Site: brandenburg
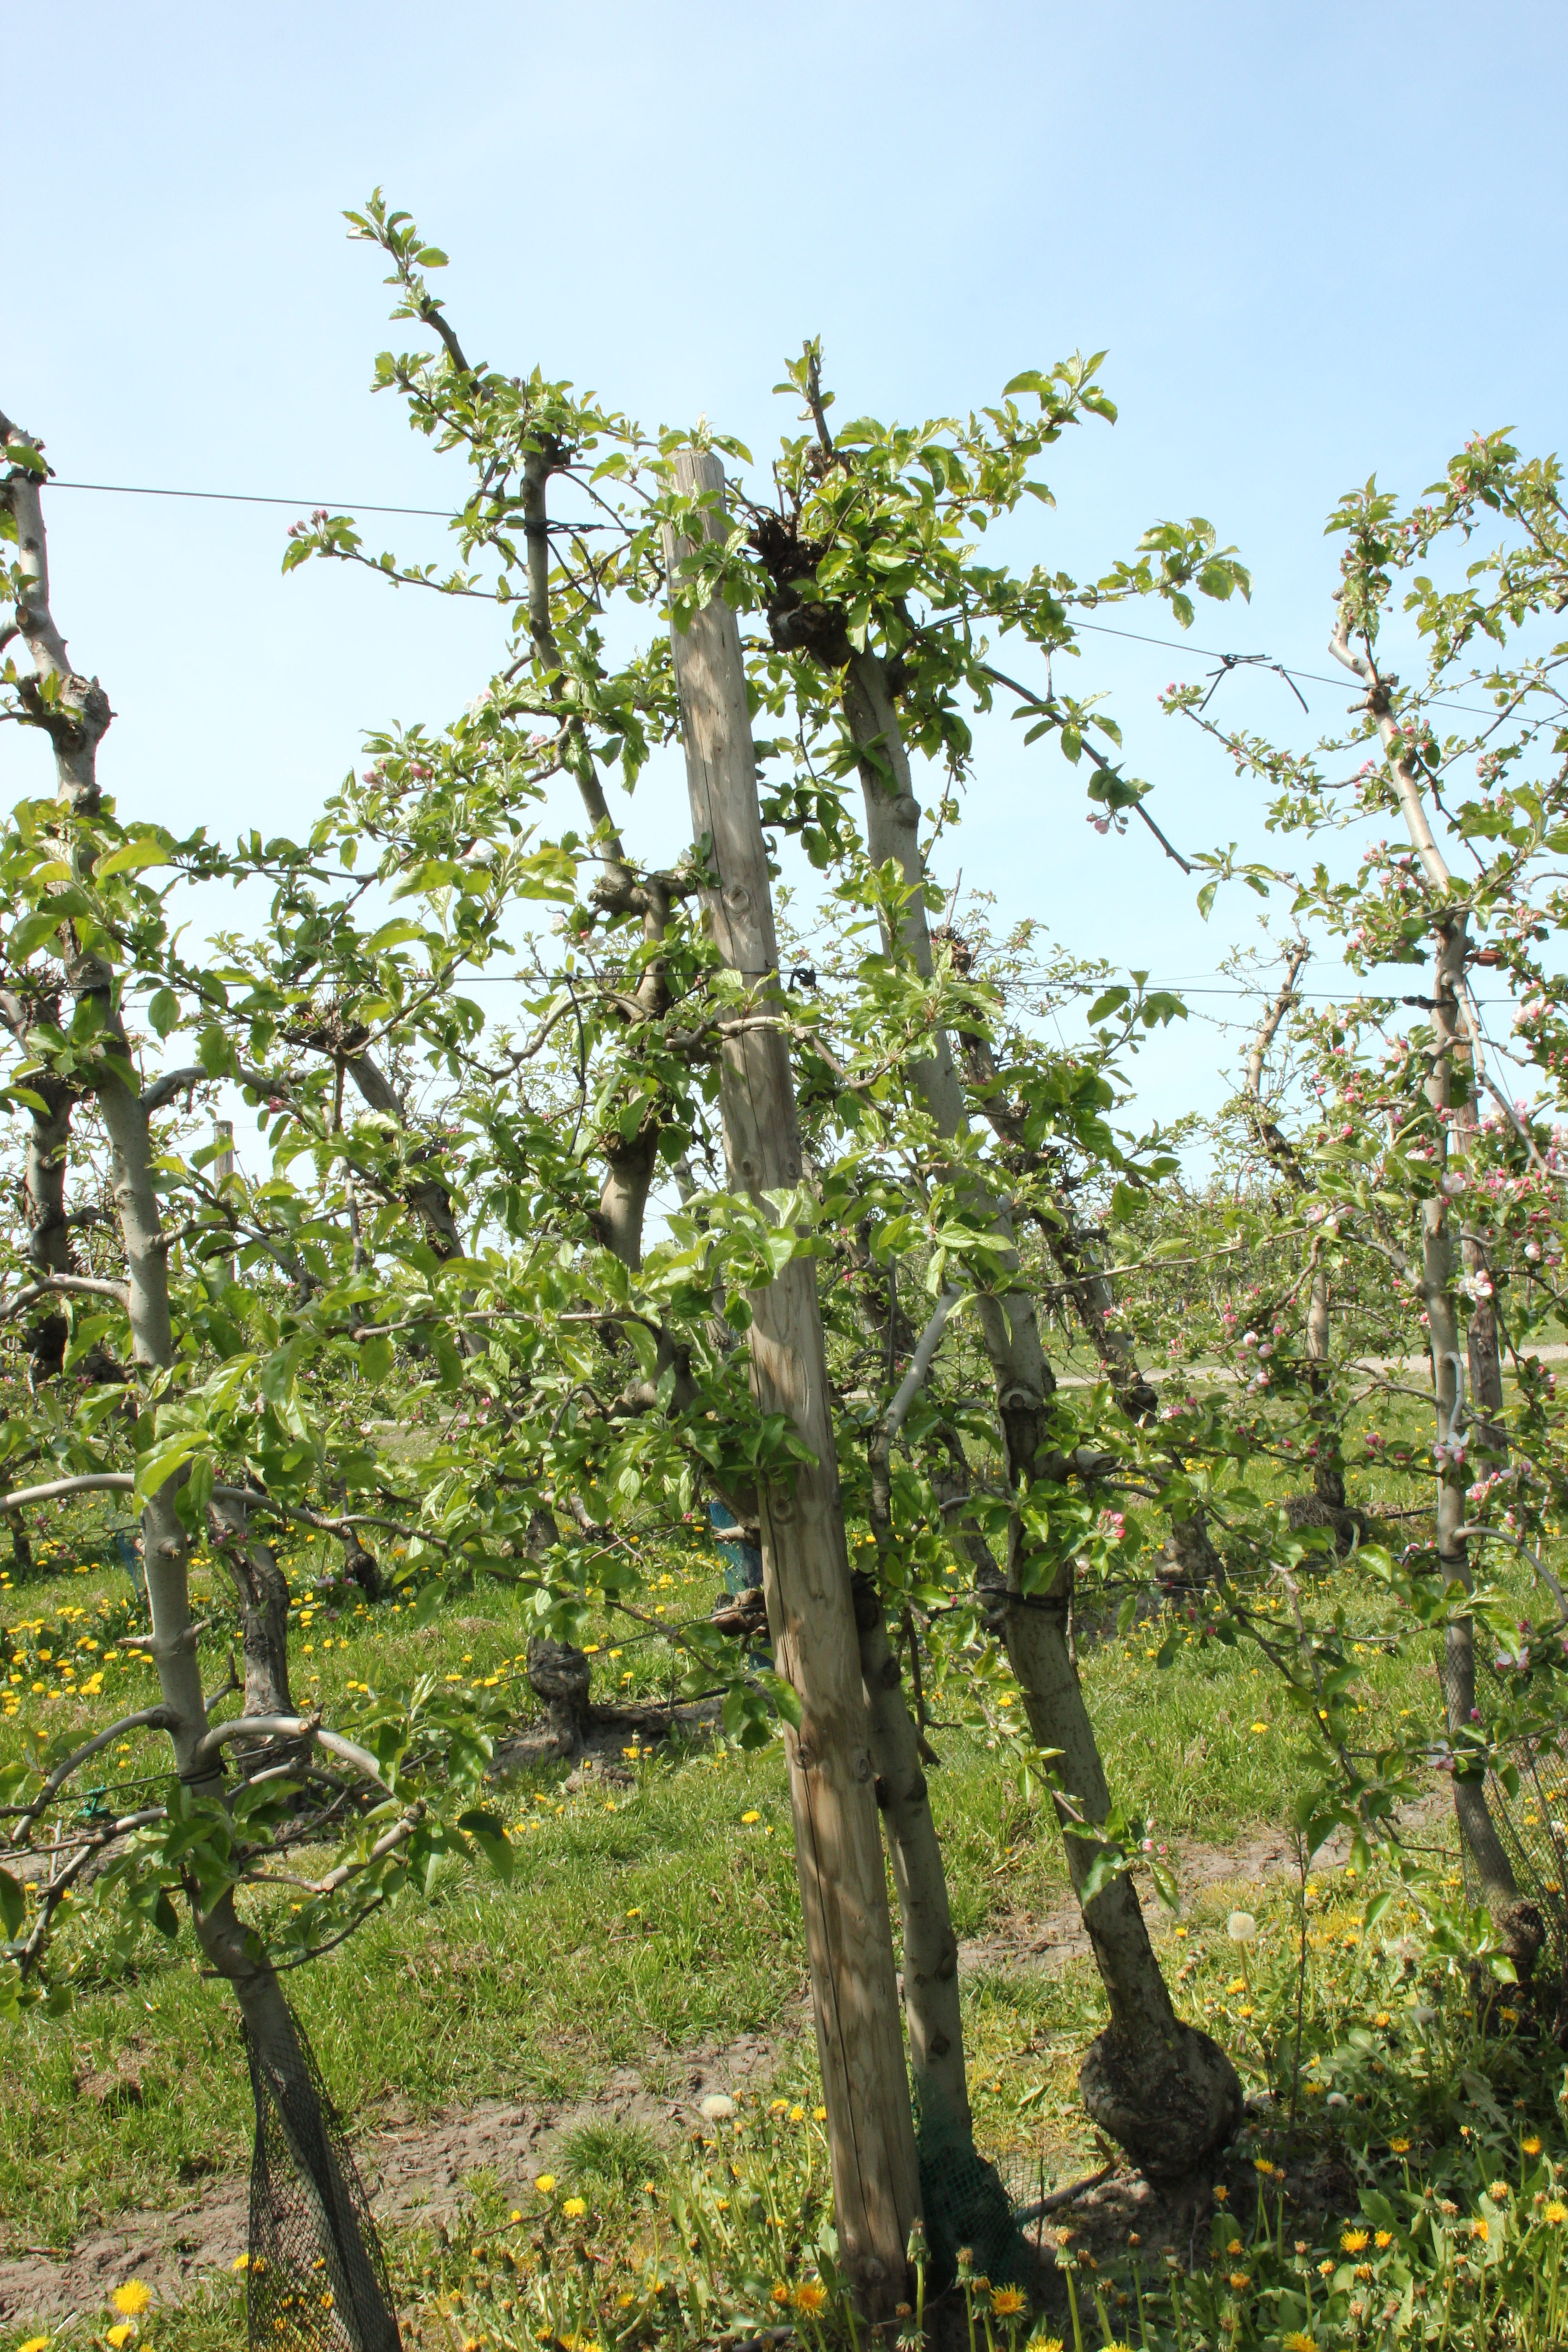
Growth stage (BBCH 60): Flowering